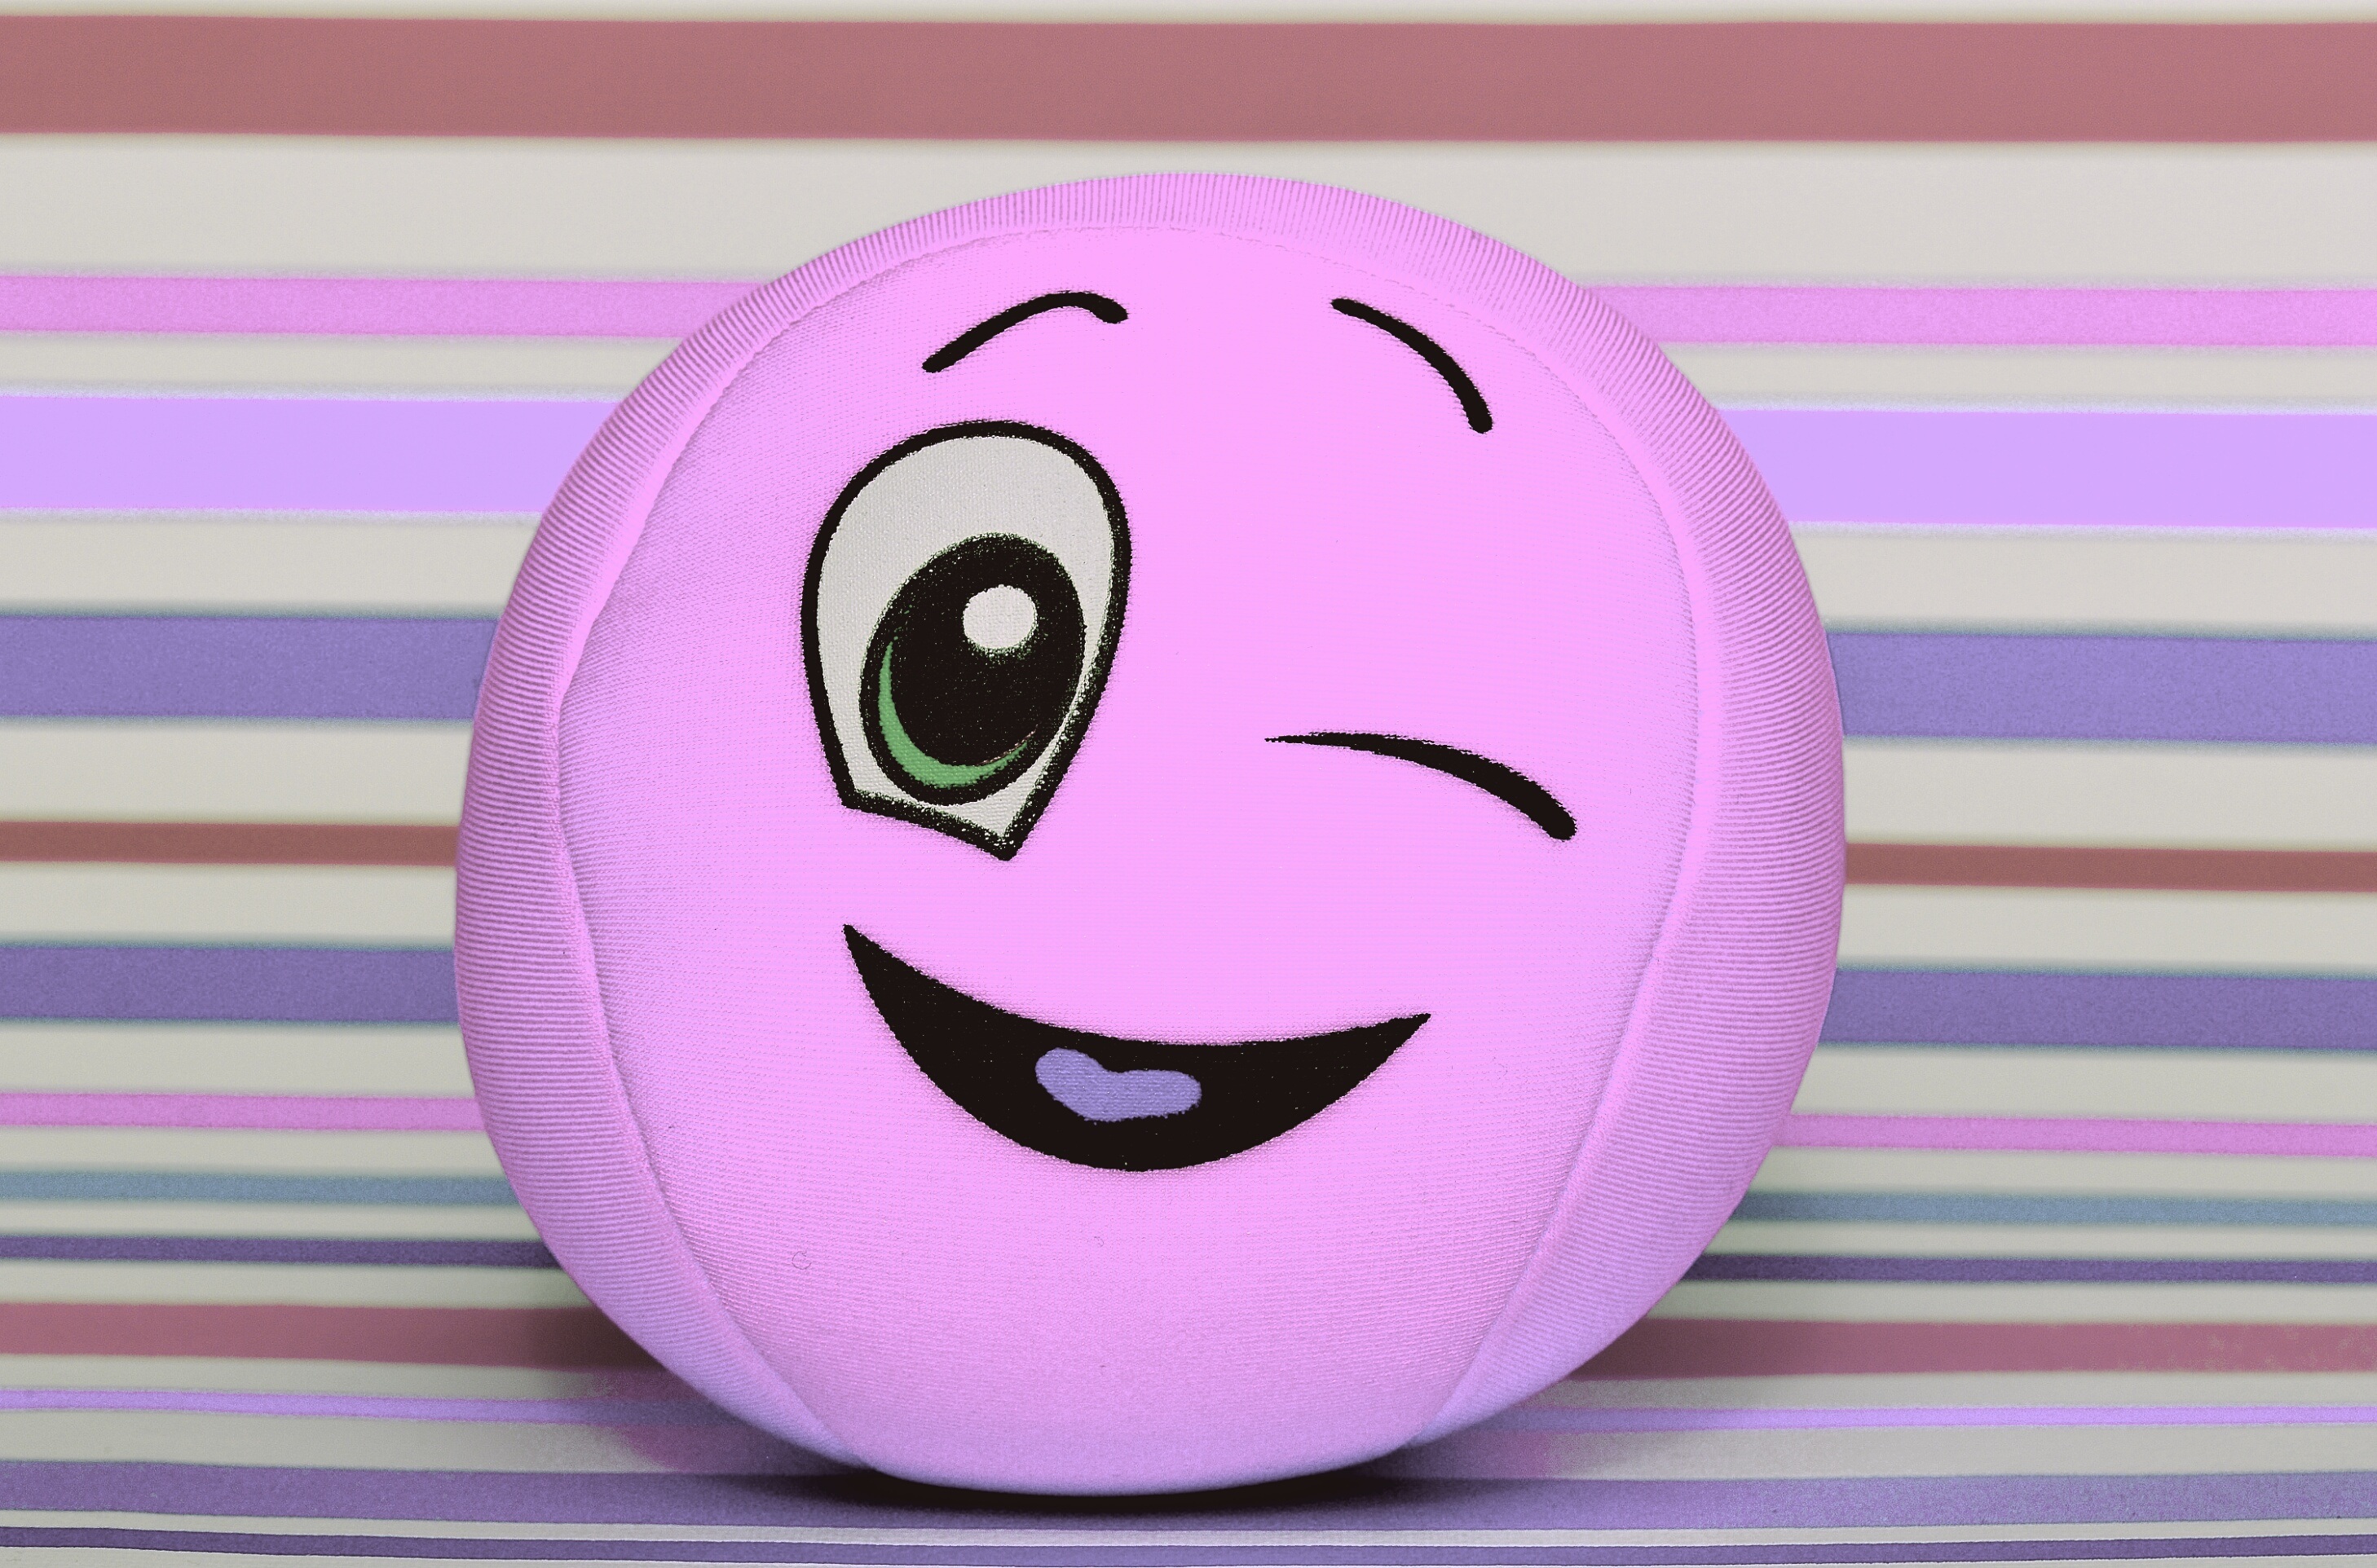
sweet, cute, pink, hairstyle, fabric, font, face, fun, ball, funny, friendly, cartoon, wink, smiley, themselves